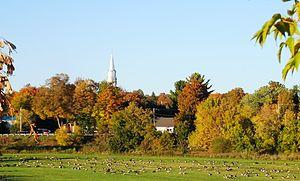
Bernaches du Canada (Branta canadensis) sur la plaine alluviale en face du village de Roxton Falls à la fin septembre 2013
Roxton Falls est un village du Québec situé dans la municipalité régionale de comté d'Acton et dans la région administrative de la Montérégie. Son territoire est enclavé dans celui du canton de Roxton.